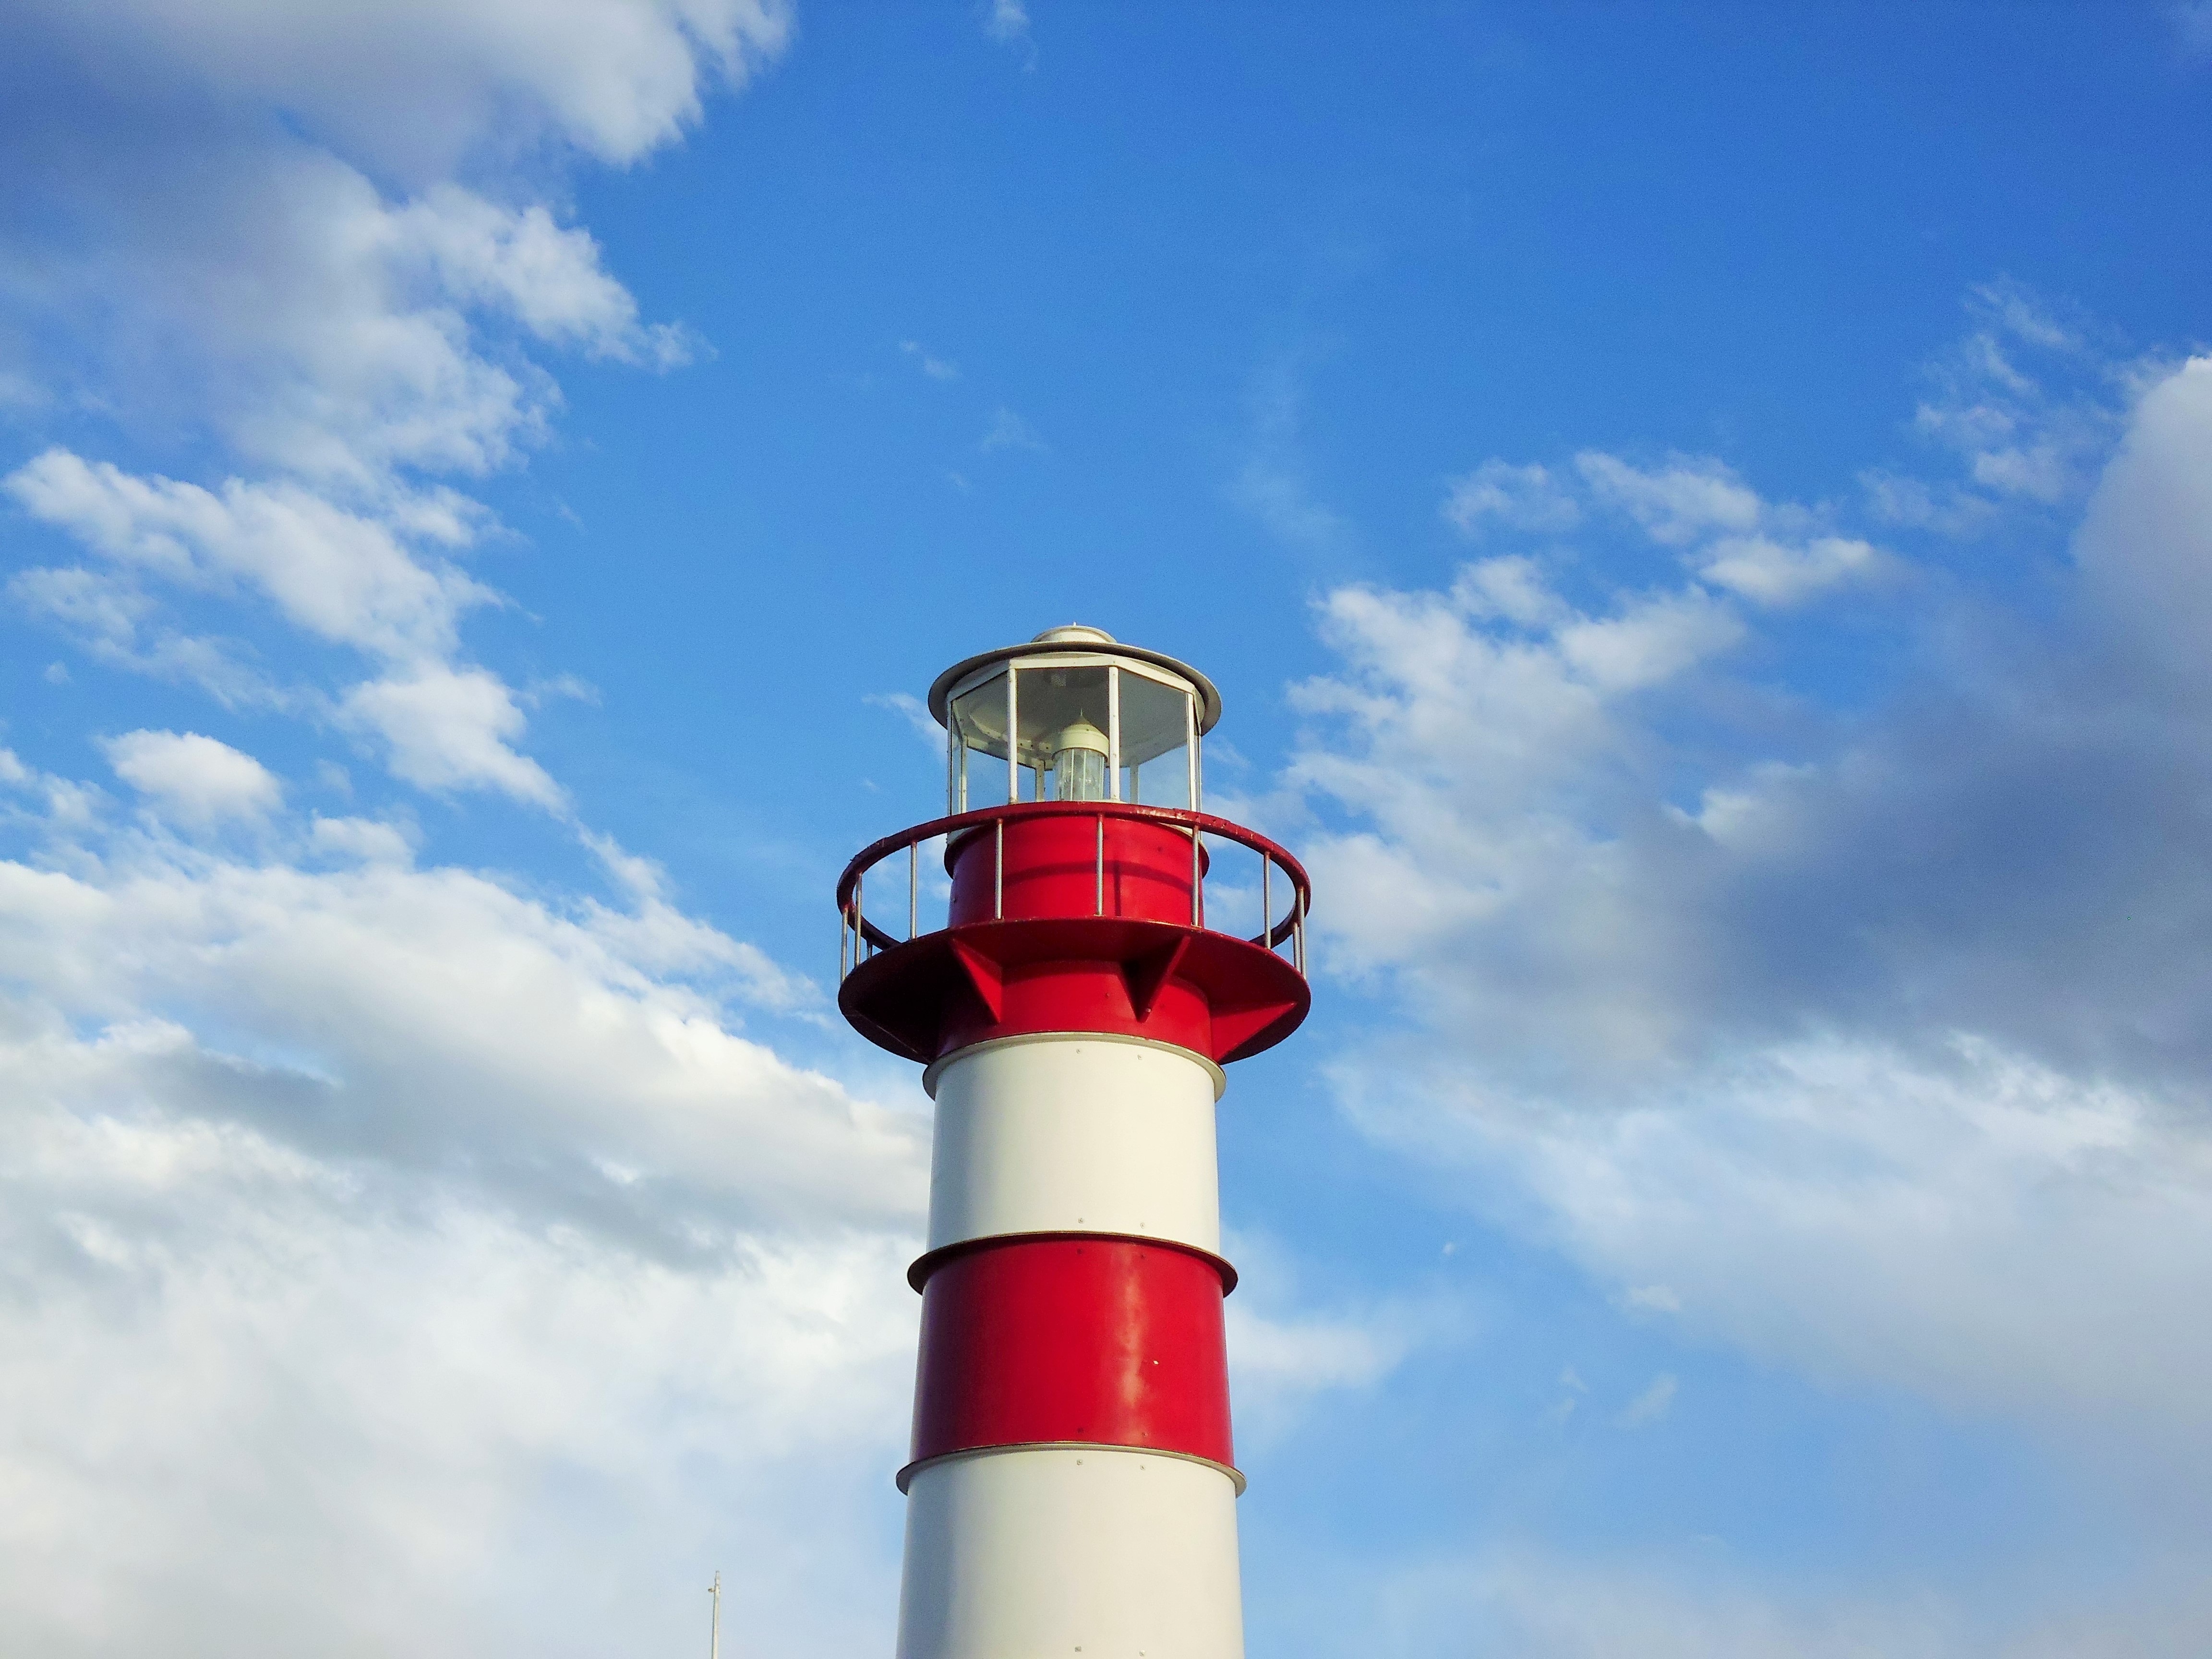
cloud, lighthouse, sky, white, wind, tower, blue, lighting, clouds, control tower